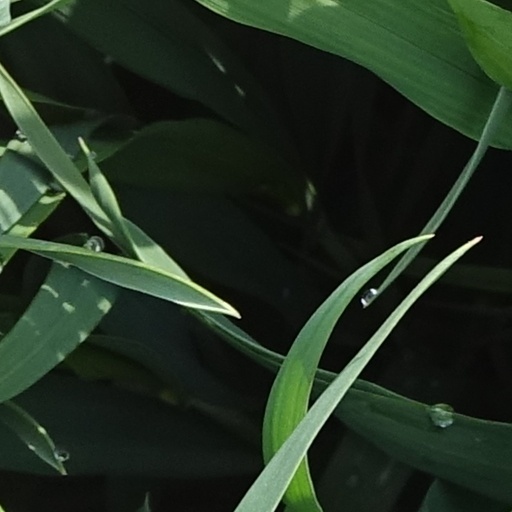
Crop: wheat